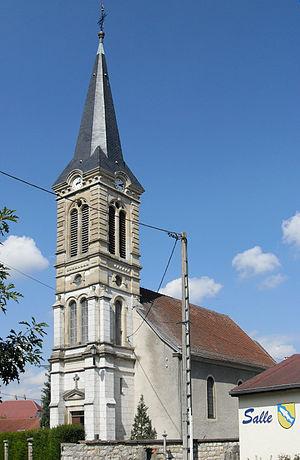
L'église Saint-Léger à Fislis